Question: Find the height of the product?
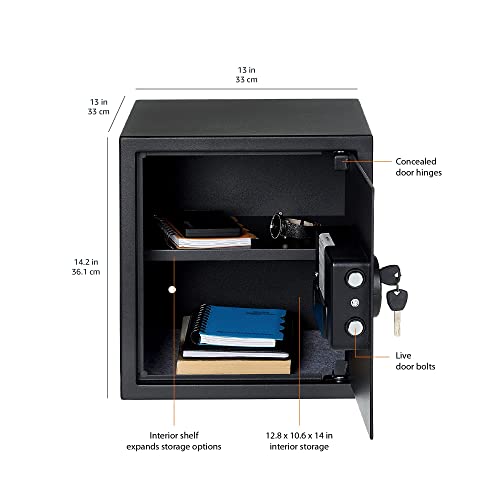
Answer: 14.2 inch